Omar Campos (footballer, born 2002)

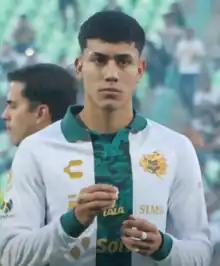
Campos with Santos Laguna in 2023

Omar Antonio Campos Chagoya (born 20 July 2002) is a Mexican professional footballer who plays as a left-back for Liga MX club Cruz Azul.